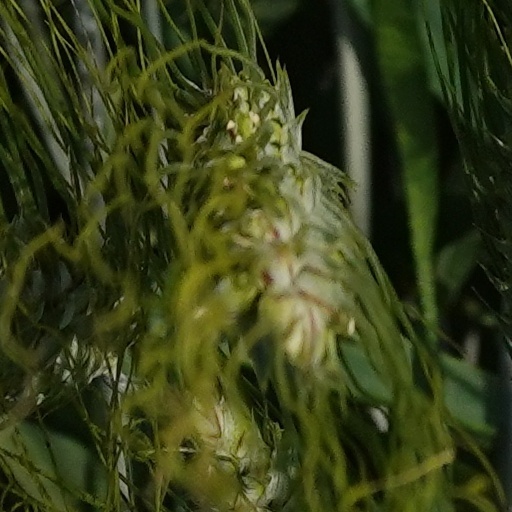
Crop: wheat